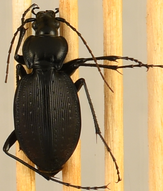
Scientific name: Carabus goryi
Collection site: Great Smoky Mountains National Park NEON (GRSM), plot GRSM_022